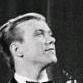
Age: 22